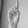
ASL letter: D